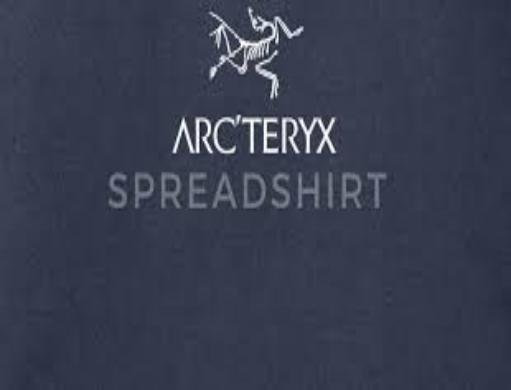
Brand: Arc'teryx
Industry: Clothes